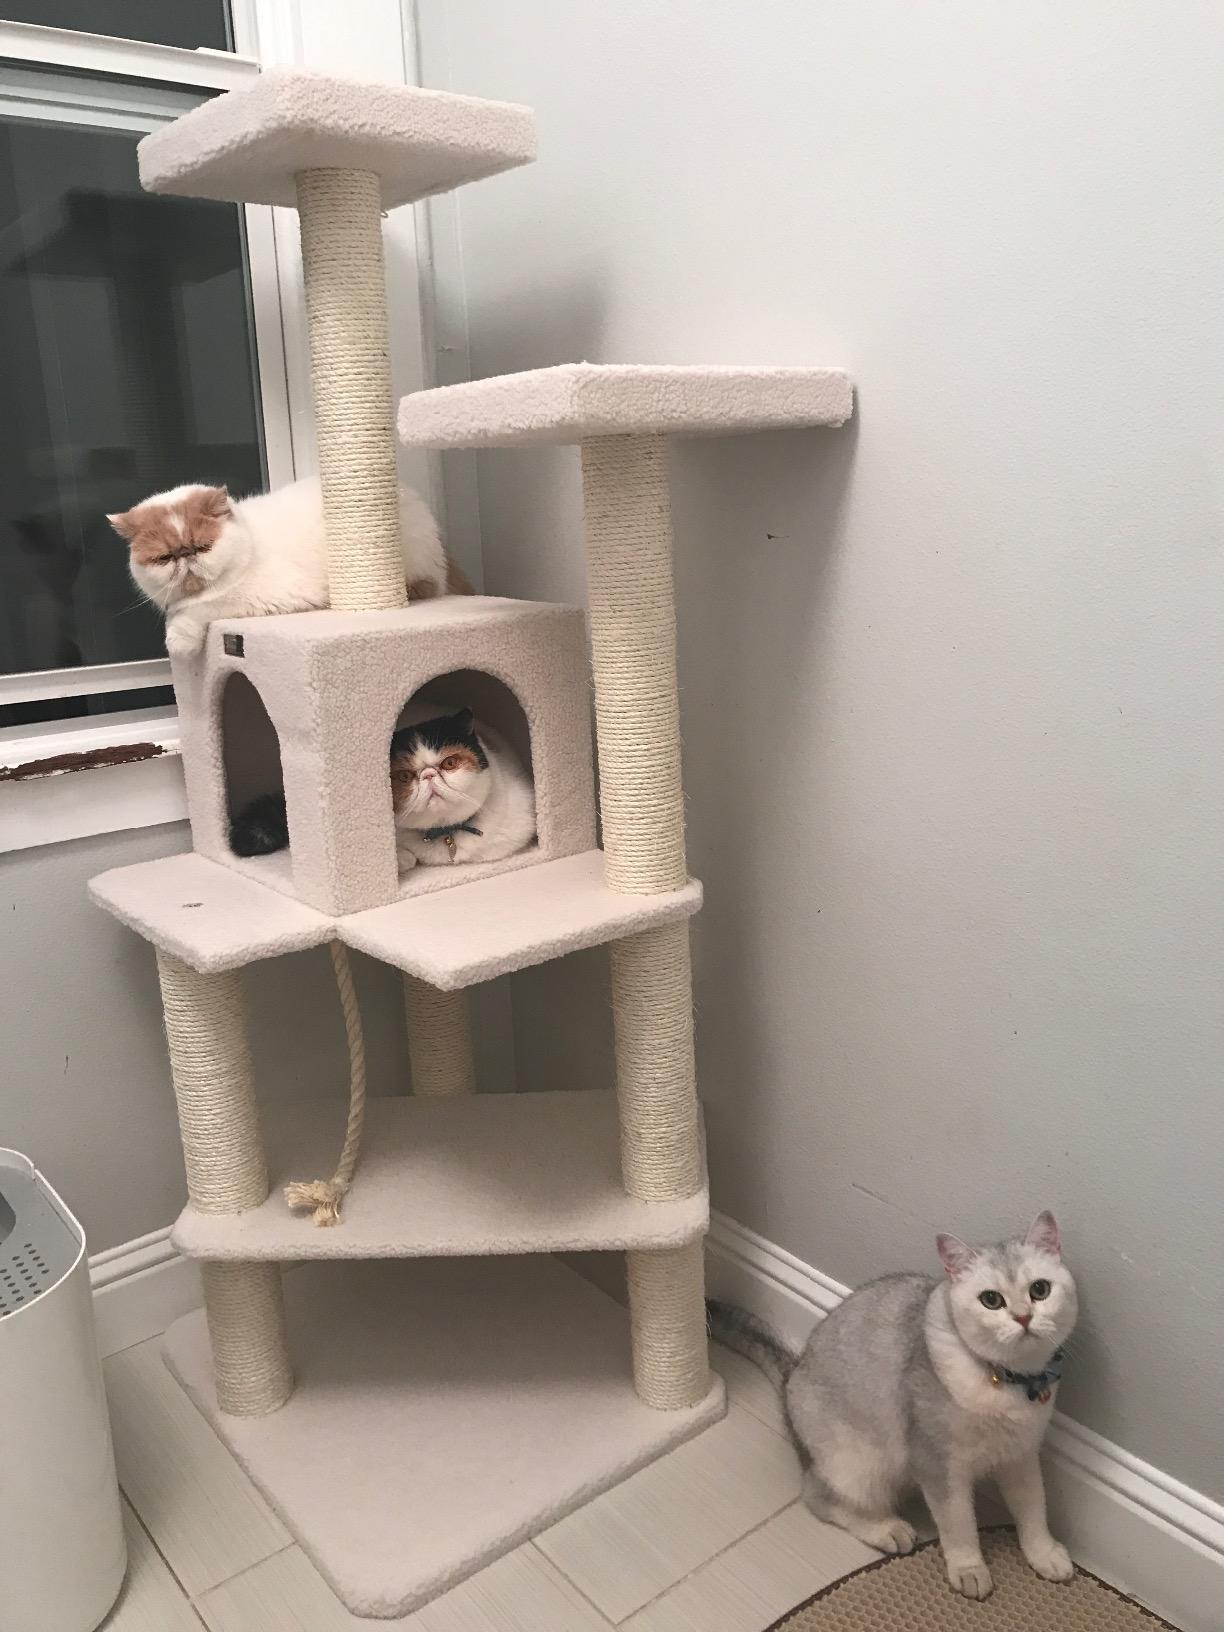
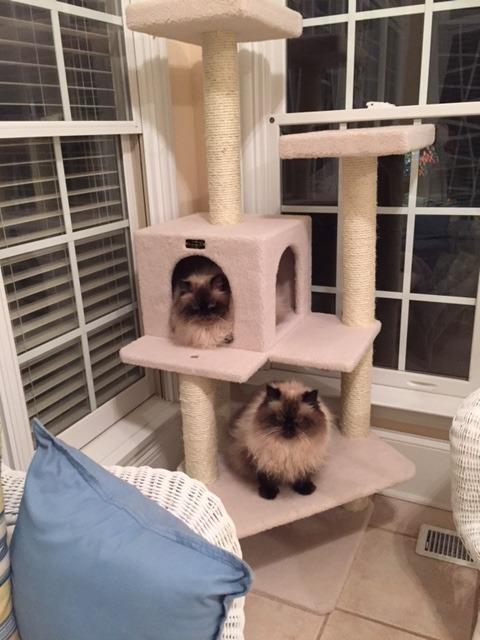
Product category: items_cat tree
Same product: yes